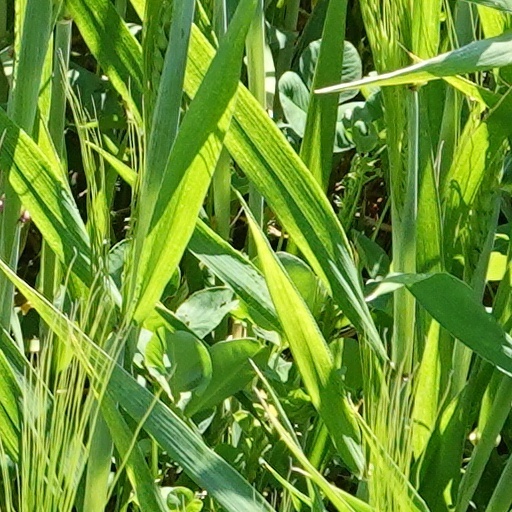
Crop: wheat